Beatlemania

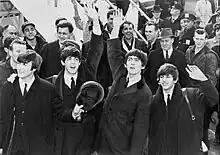
The Beatles arriving in the United States at John F. Kennedy International Airport in Queens, New York. 7 February 1964

Beatlemania was the fanaticism surrounding the English rock band The Beatles from 1963 to 1966. The group's popularity grew in the United Kingdom in late 1963, propelled by the singles "Please Please Me", "From Me to You" and "She Loves You". By October, the British press adopted the term "Beatlemania" to describe the scenes of adulation that attended the band's concert performances. By 22 February 1964, the Beatles held both the number one and number two spots on the "Billboard" Hot 100, with "I Want to Hold Your Hand" and "She Loves You", respectively.